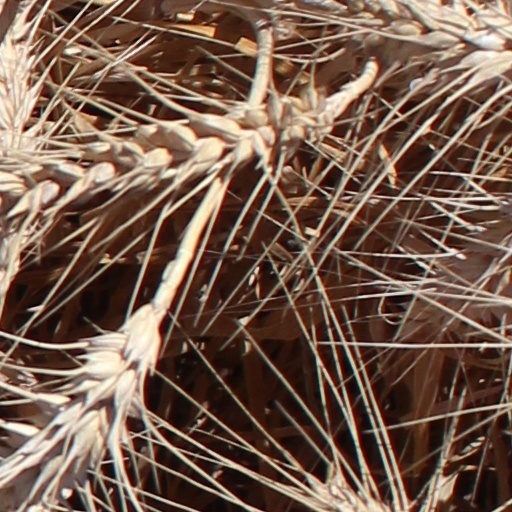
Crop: wheat